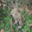
Label: frog